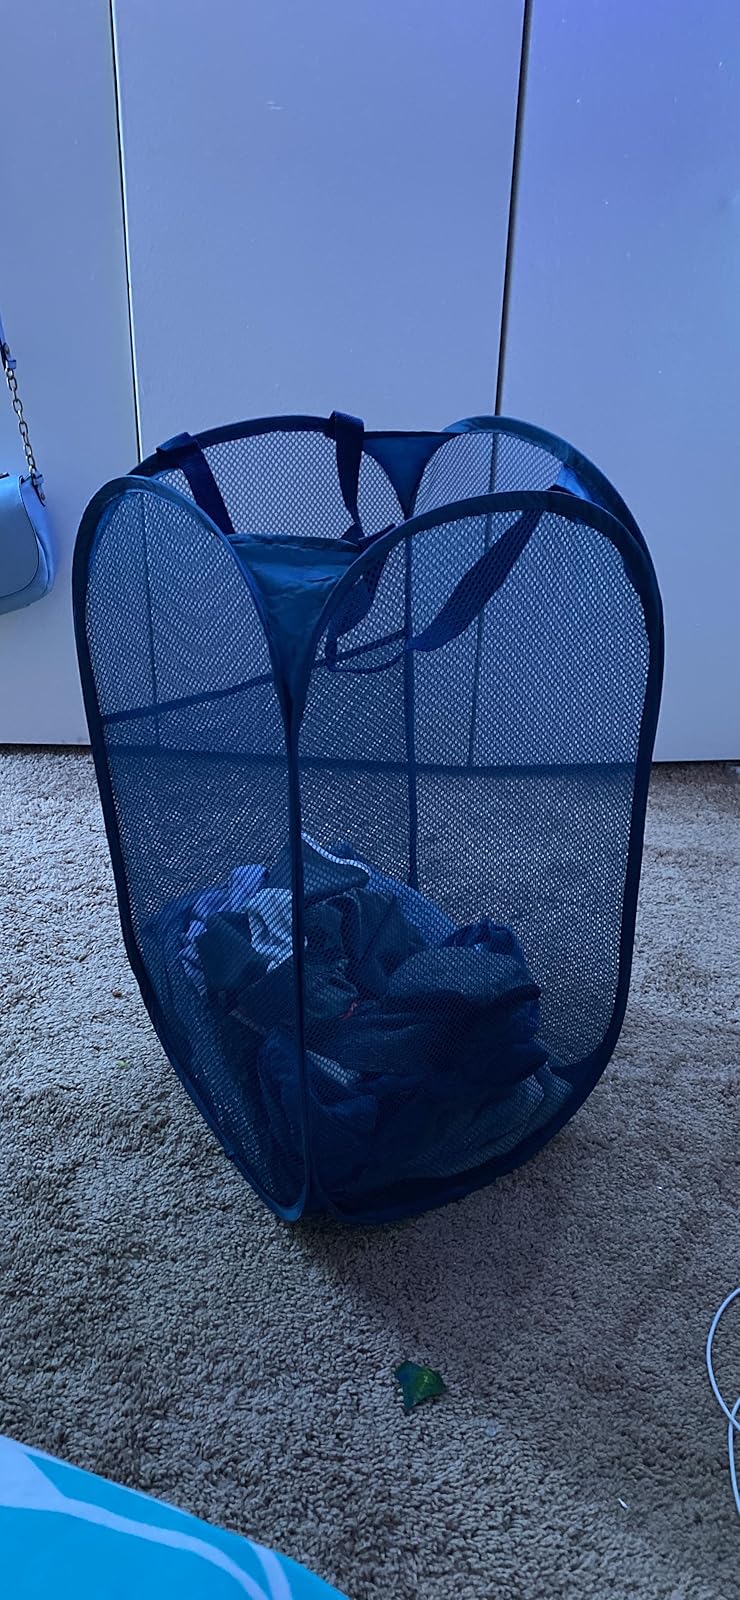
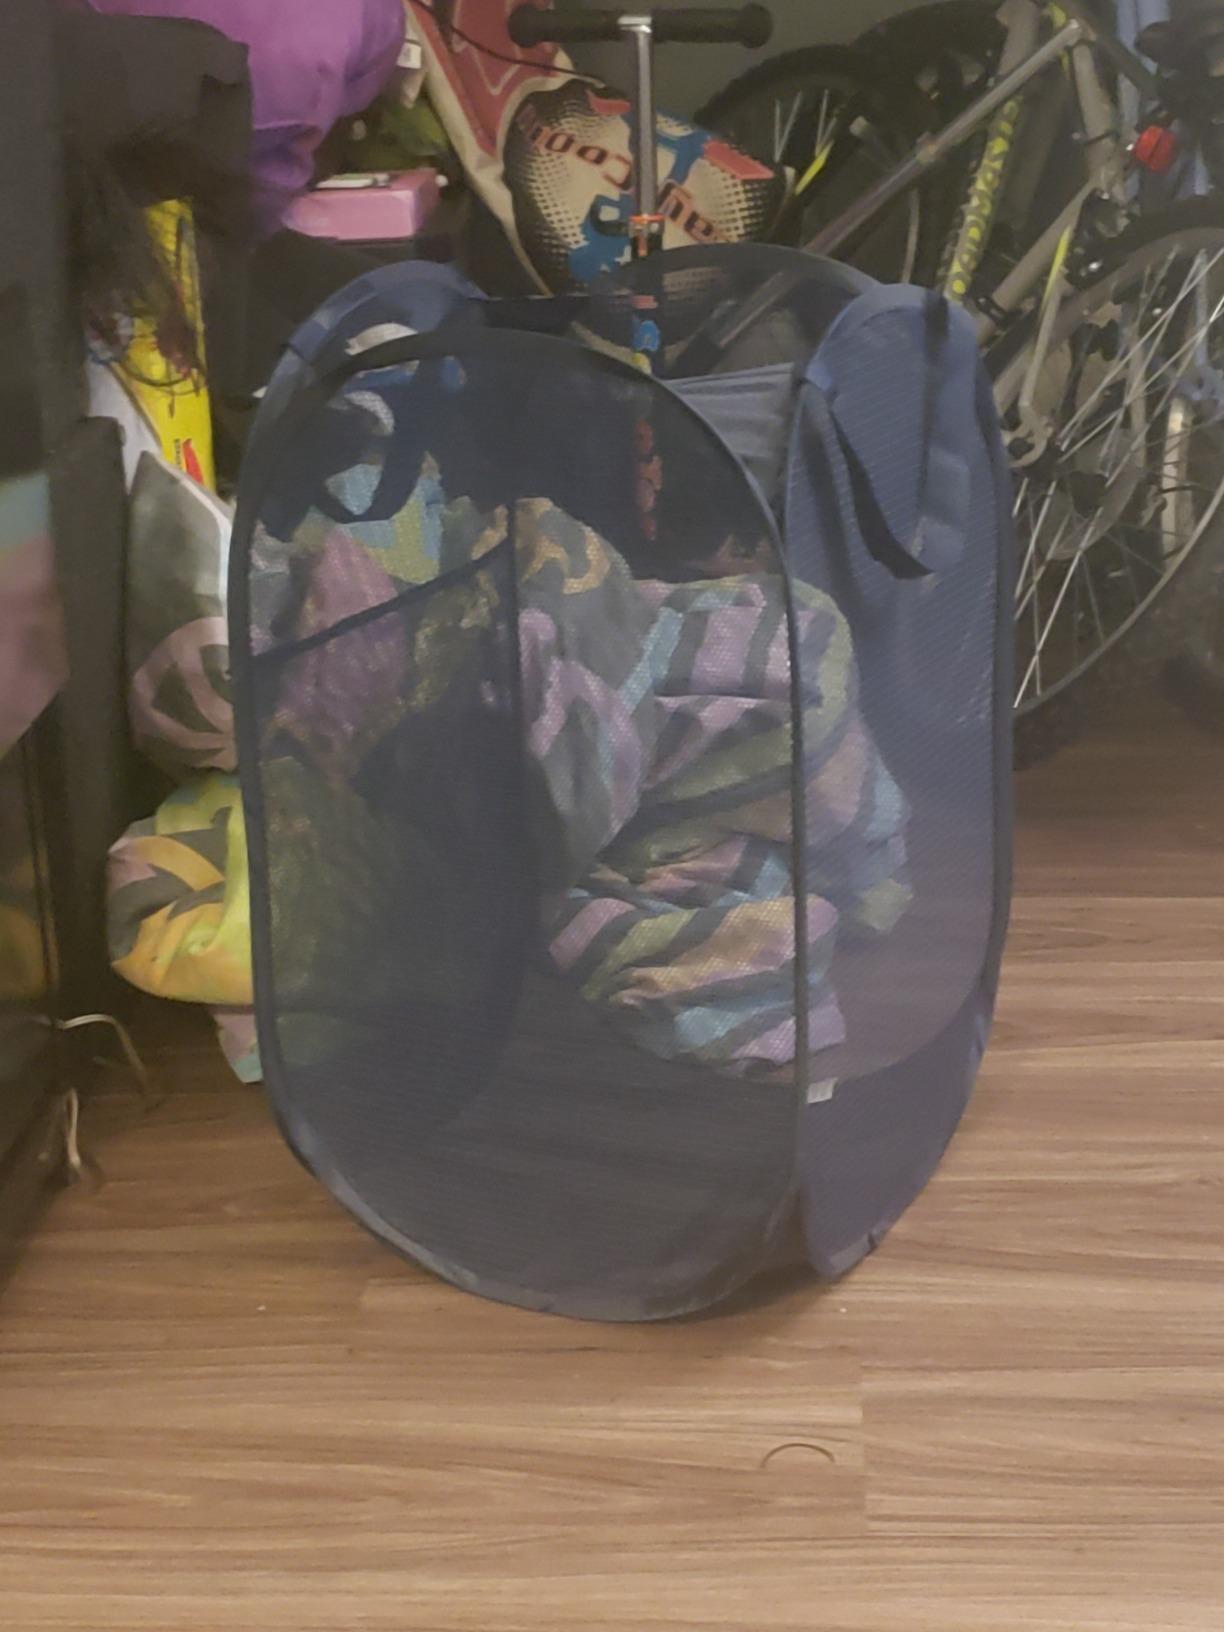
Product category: items_hamper
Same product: yes